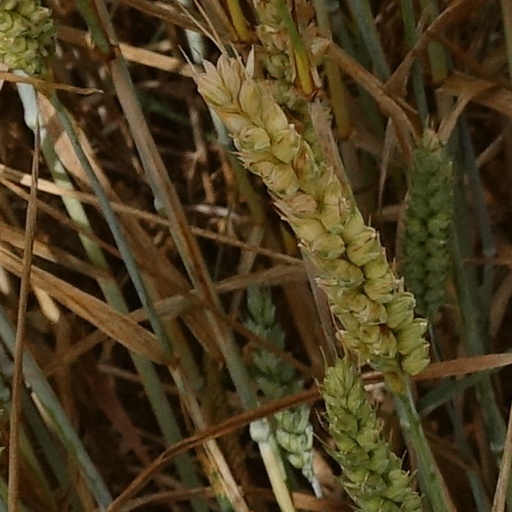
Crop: wheat